Daydream (Mariah Carey album)

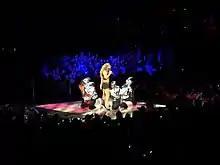
Carey and her dancers performing the lead single "Fantasy" on The Adventures of Mimi tour in 2006

Five singles were released from "Daydream". "Fantasy" was released as the album's lead single on August 23, 1995. The song debuted at number one on the "Billboard" Hot 100, making Carey the first female artist, and the second performer ever to accomplish the feat. The song spent eight consecutive weeks atop the chart, as well as topping the charts in Australia, Canada and New Zealand. In Europe, "Fantasy" performed well, peaking within the top five in Belgium, Finland, France, and the United Kingdom. "Fantasy" was the second best-selling single of 1995 in the US, with sales of 1.5 million in 95' alone. "One Sweet Day" was chosen as the follow-up single, achieving similar success. The song once again debuted at the top of the US charts, and became the longest running number one single in US history holding that record for 23 years, spending sixteen consecutive weeks atop the "Billboard" charts. The song became a success in other regions around the world as well, topping the charts in Canada and New Zealand and peaked within the top five in Australia, France, Ireland, and The Netherlands. Serving as the album's third single in select European countries, "Open Arms" was released on December 5, 1995. The song achieved success in the UK, Ireland and New Zealand, where it peaked at number four, seven and eight. However, "Open Arms" charted weakly in other European countries, such as Belgium, France, and Germany, where it charted outside the top-thirty.